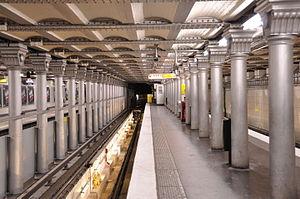
Vue des quais de la station Porte d'Orléans sur la ligne 4 du métro de Paris.